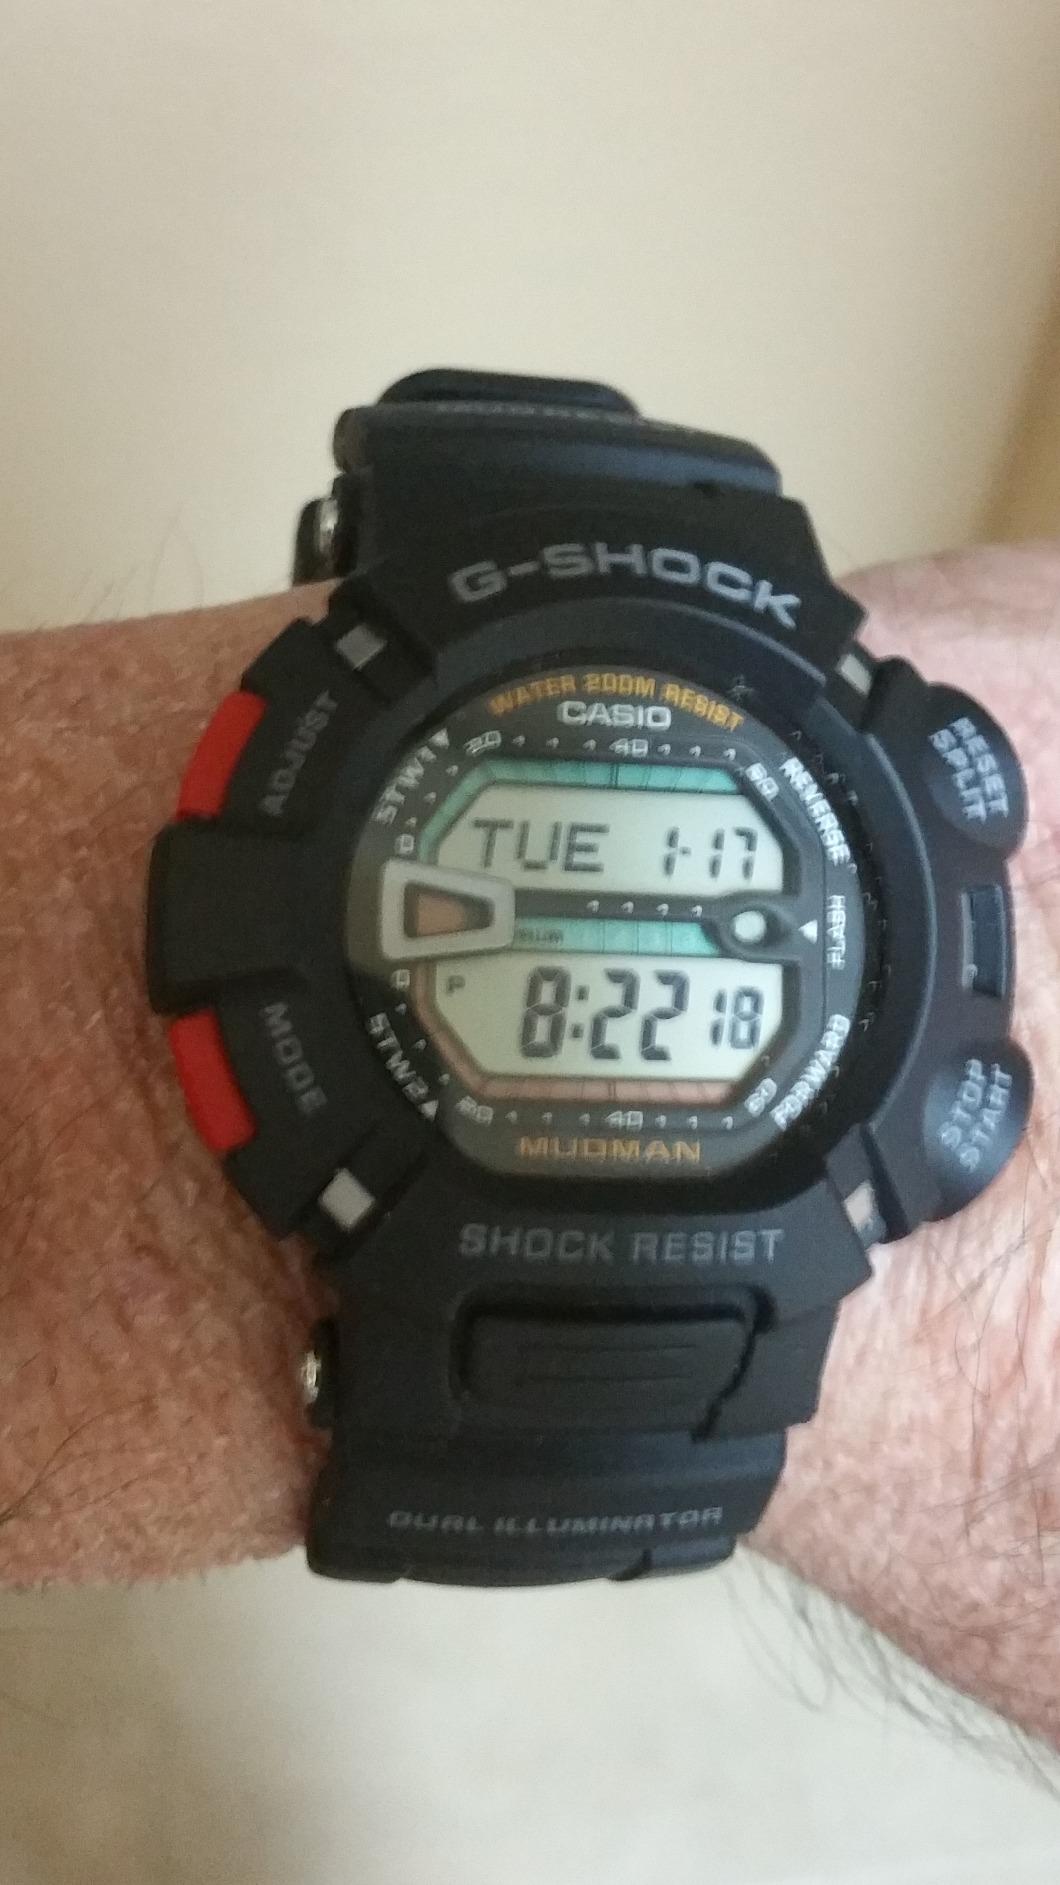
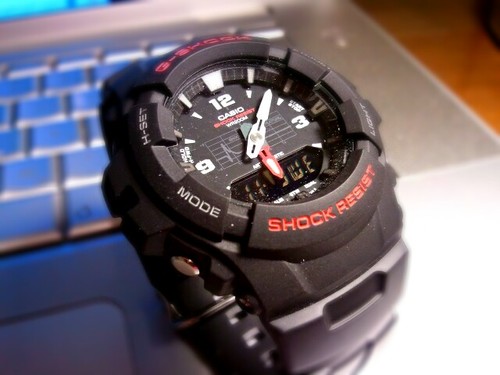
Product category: accessories_watch
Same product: no